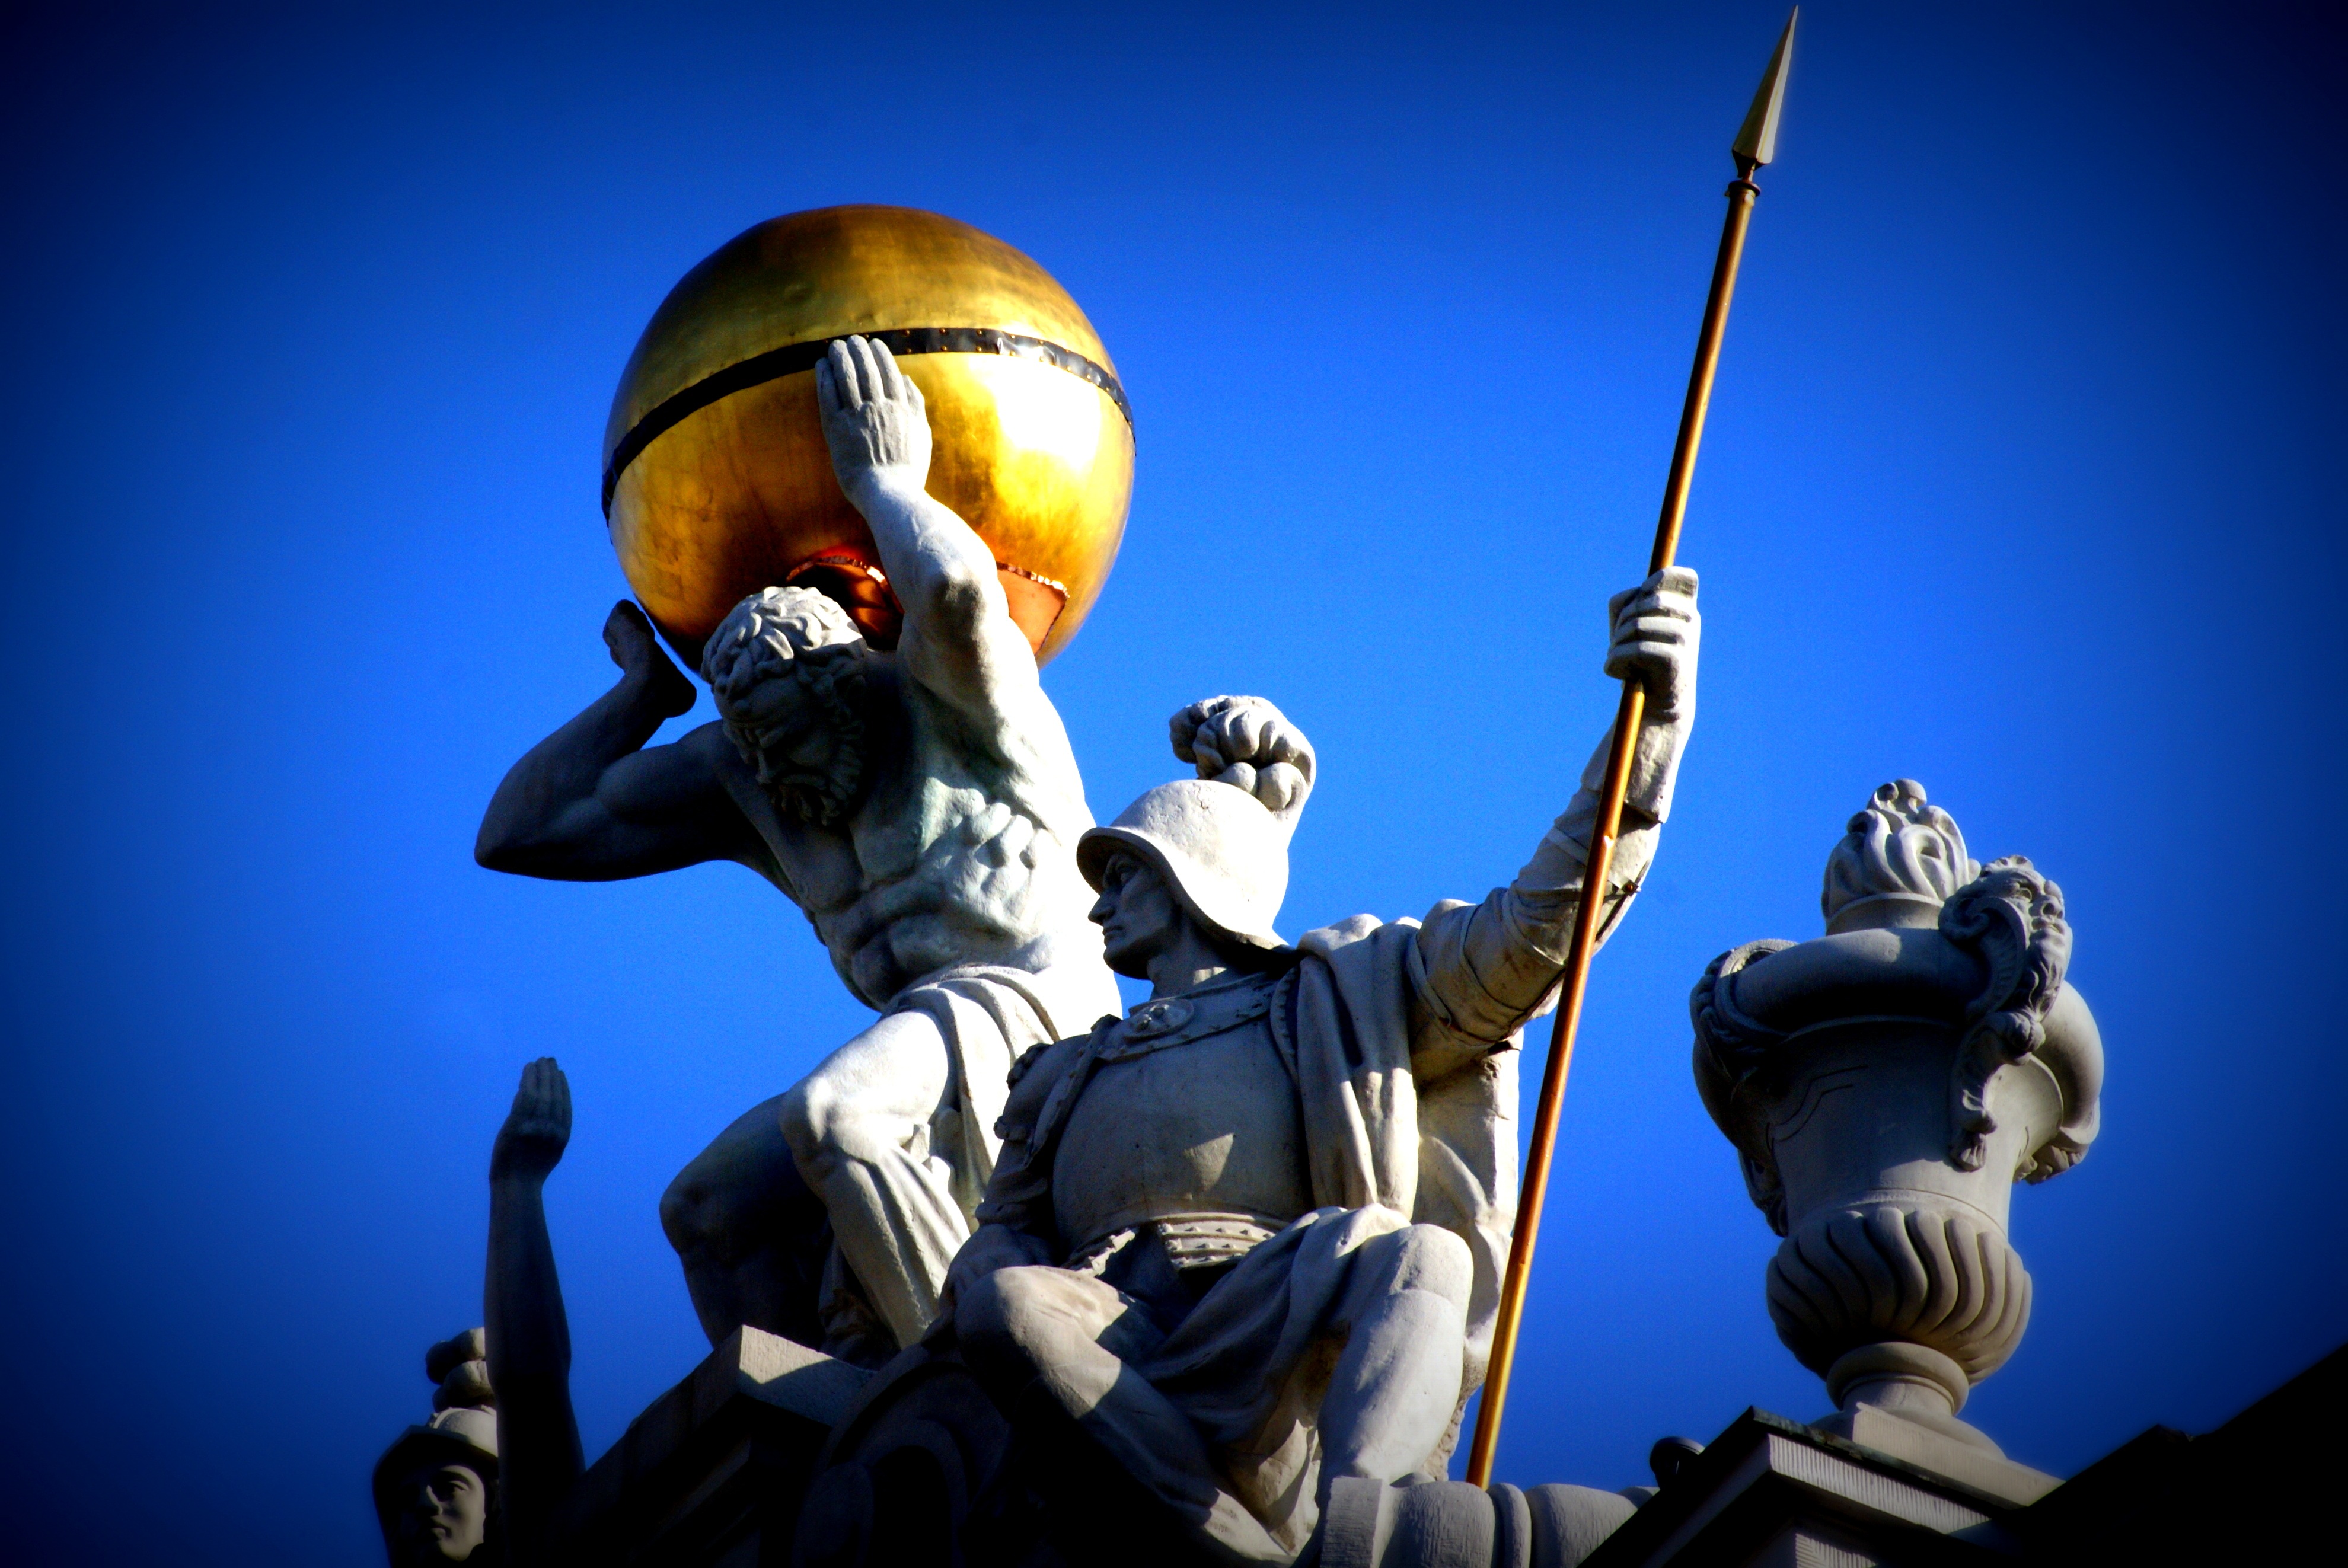
architecture, sky, building, old, monument, castle, helmet, podlasie, the art of, the palace, reconstruction of the, bia ystok, bialystok, branicki palace, computer wallpaper, personal protective equipment